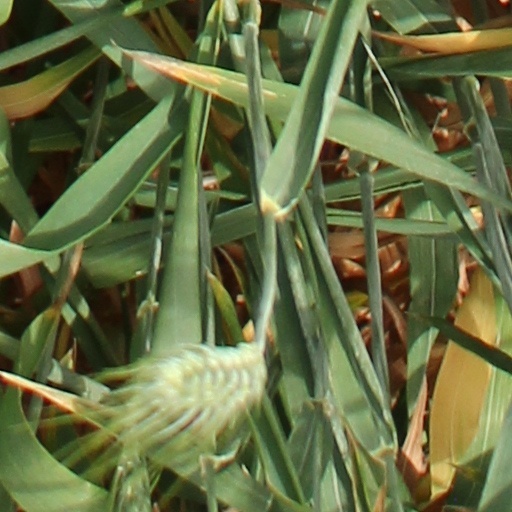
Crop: wheat